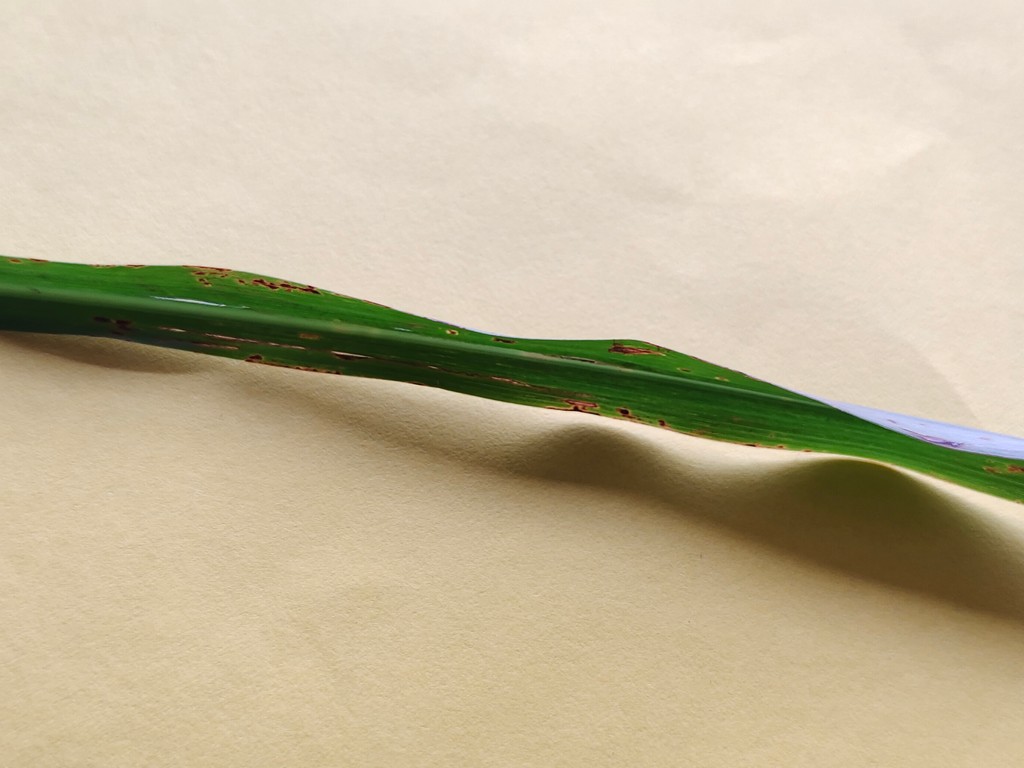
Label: Unhealthy